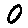
Label: 0